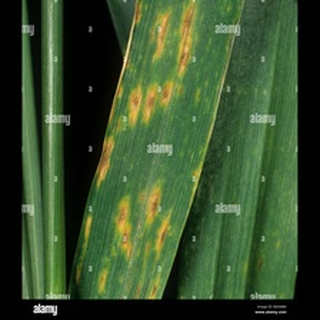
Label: wheat_tan_spot